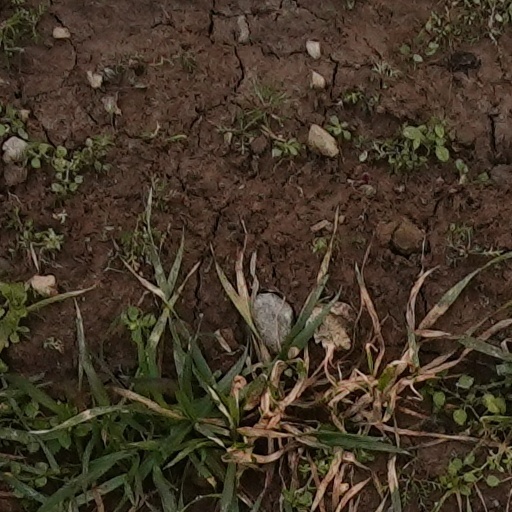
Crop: wheat